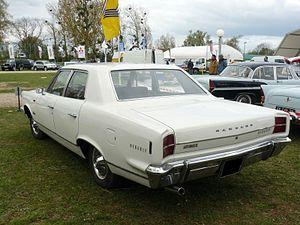
Mantes la Jolie 2012
Les Renault Rambler sont des automobiles conçues par Renault et American Motors Corporation qui étaient assemblées dans les usines Renault de Haren, en Belgique, entre 1962 et 1967.